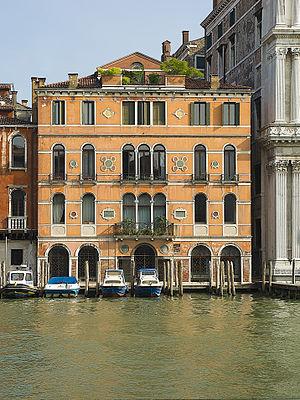
Palais Corner Valmarana, Venise. Italiano: Palazzo Corner Valmarana,Venezia.
Le Grand Canal est la principale artère maritime qui traverse Venise, en Italie.
Les Valmarana est une famille patricienne de Venise, descendante des gens Maria romains, comme le dit leur nom est originaire de Valmarana, fief reçu de l'évêque de Vicence. Cette famille prétend qu'elle a reçu le titre de comte de l'Empereur Conrad II en 1091. Le 30 avril 1540, avec diplôme spécial, elle fut créée comtes palatins de Nogara par l'empereur Charles Quint, titre reconnu par le gouvernement vénitien.
Les Corner est une famille patricienne de Venise, ayant fourni pendant des siècles des hauts fonctionnaires et quatre Doges.